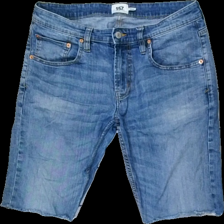
View: front
Type: Shorts
Category: Men
Brand: Lager 157
Colors: Blue
Material: 100% cotton
Cut: Regular
Size: L
Season: Summer
Trend: Denim
Damage location: top center
Damage 2 location: bottom center
Damage 3 location: bottom left
Price range: 50-100
Recommended usage: Reuse
Description: blå jeans shorts